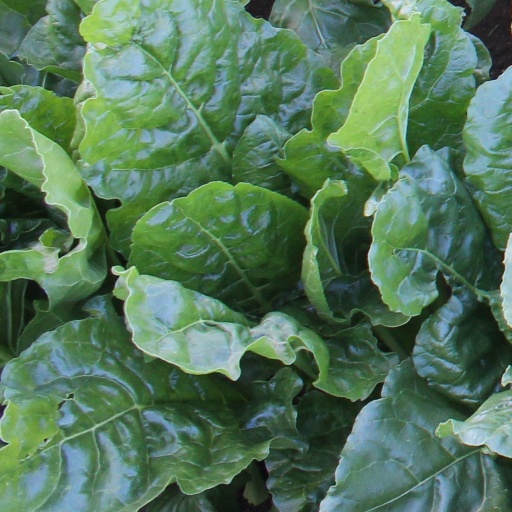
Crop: sugar beet